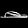
Label: Sandal